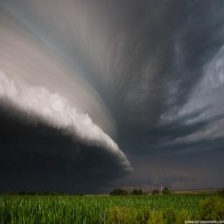
Cloud type: Cumulonimbus